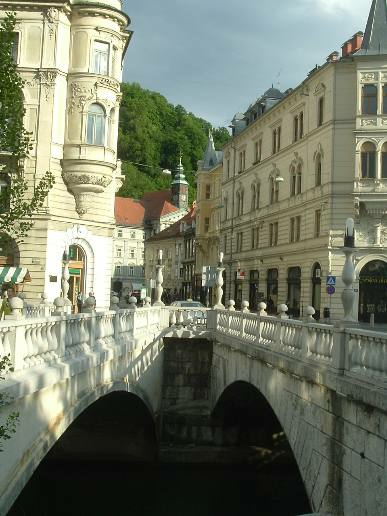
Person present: No